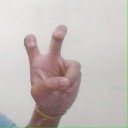
अक्षर: ई